Chris French

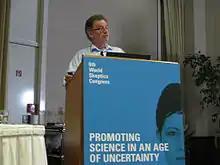
Chris French at the 2012 World Skeptics Congress in Berlin

He made regular appearances on ITV's programme "Haunted Homes". He also makes appearances in the Channel 4 documentary series "Tony Robinson and the Paranormal".